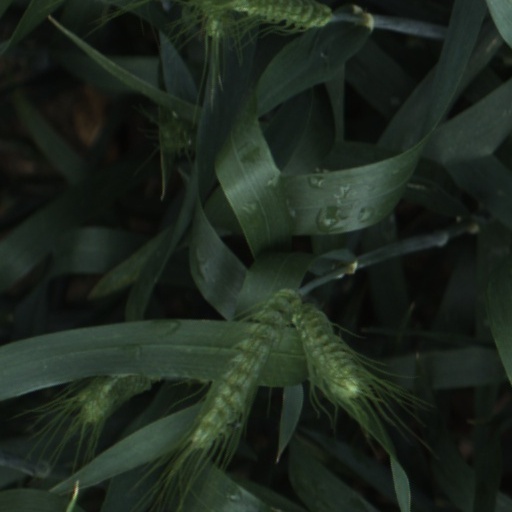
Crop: wheat